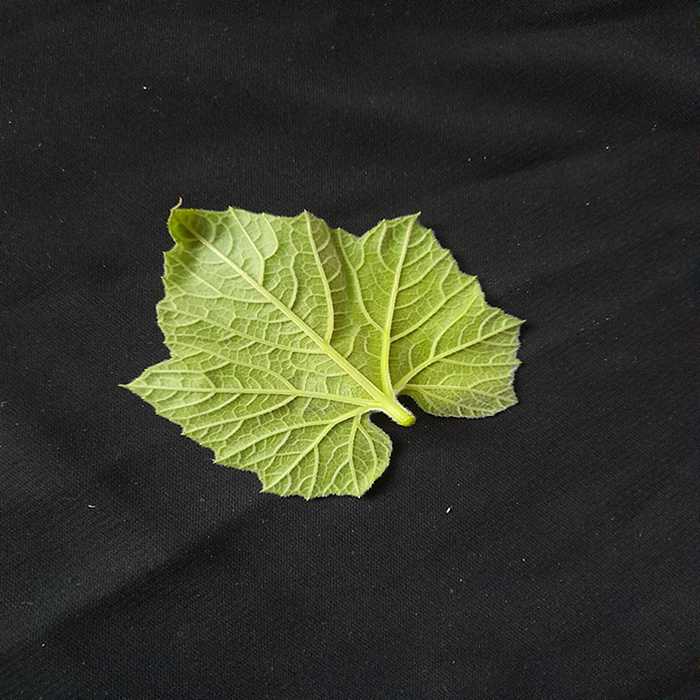
Plant: Bottle gourd
Label: Fresh leaf